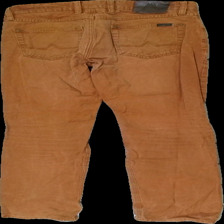
View: back
Type: Trousers
Category: Men
Brand: Not in the list
Brand text on label: alberto
Colors: Brown
Material: 100% cotton
Cut: Regular
Season: All
Trend: Denim
Stains: Minor
Price range: 100-150
Recommended usage: Reuse